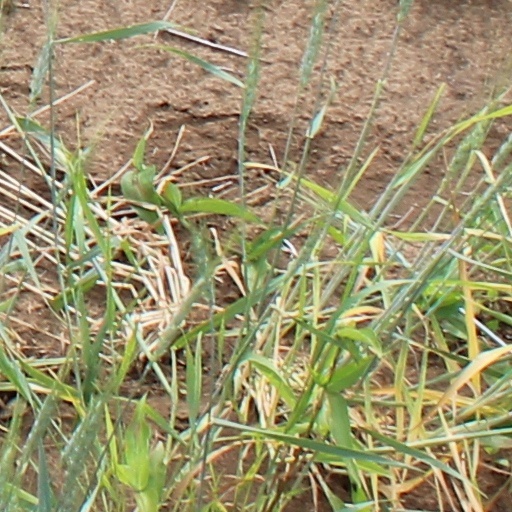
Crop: wheat